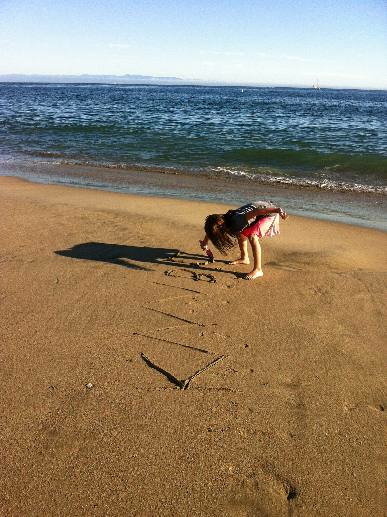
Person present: Yes